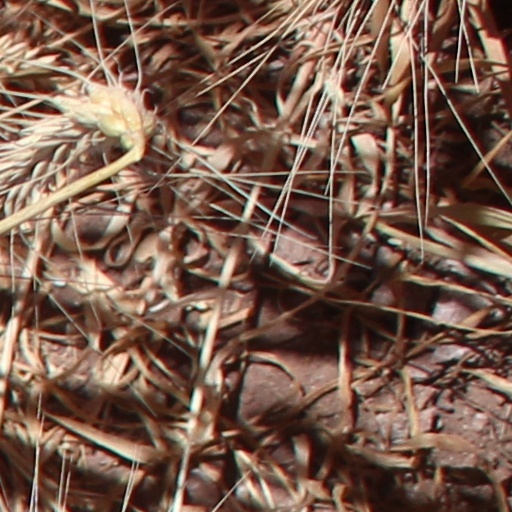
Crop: wheat